Throne (angel)

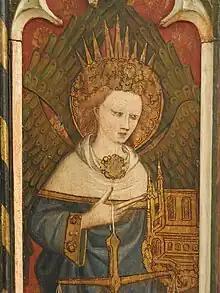
Thrones from Barton Turf Rood Screen, Norfolk, U.K.

In Christian angelology, thrones (pl. θρόνοι; , pl. "throni") are a class of angels. This is based on an interpretation of . According to 1 Peter 3:21–22, Christ had gone to Heaven and "angels and authorities and powers" had been made subject to him.